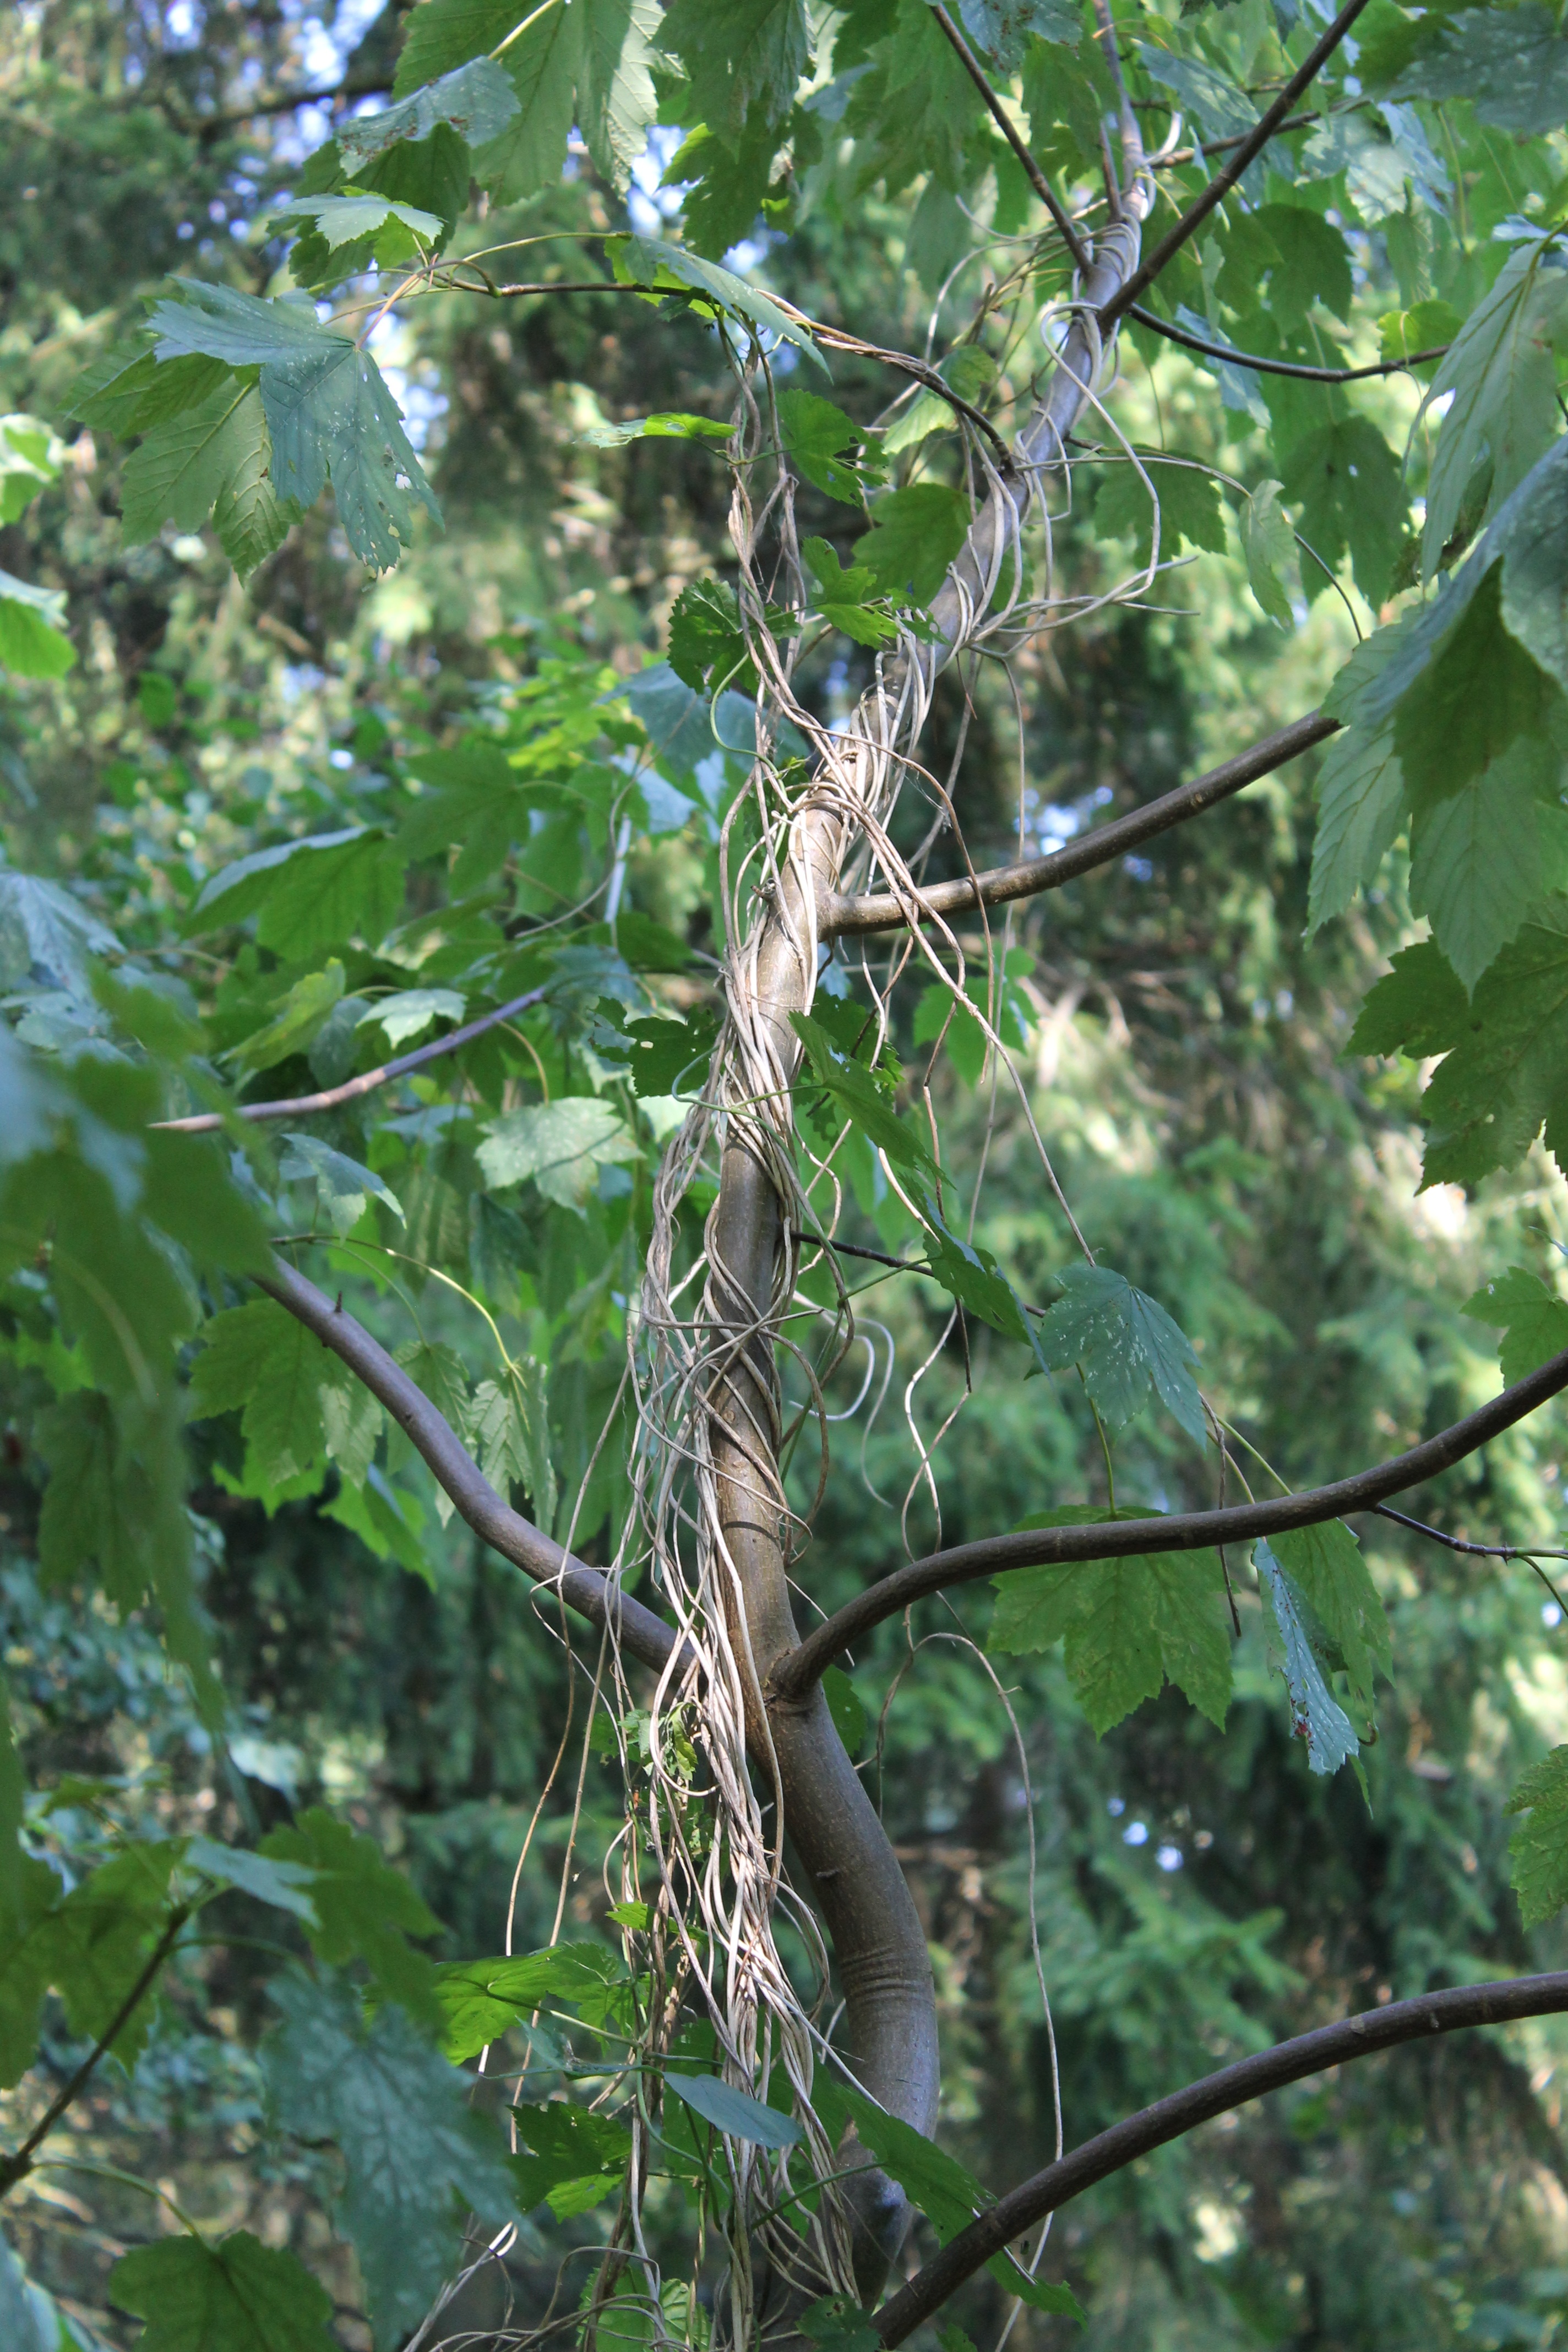
tree, nature, branch, plant, wood, flower, food, produce, botany, flora, trees, rainforest, flowering plant, woody plant, land plant